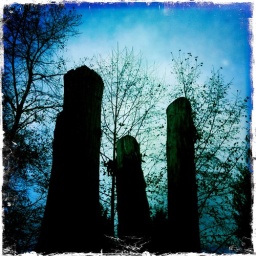
Series of trees cut short near a bridge over Guichon Creek